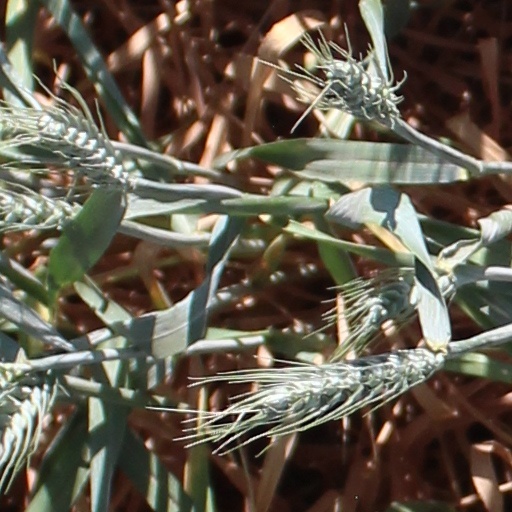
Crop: wheat